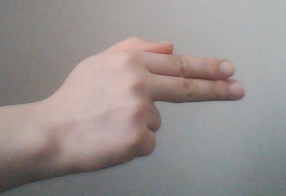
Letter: ghain